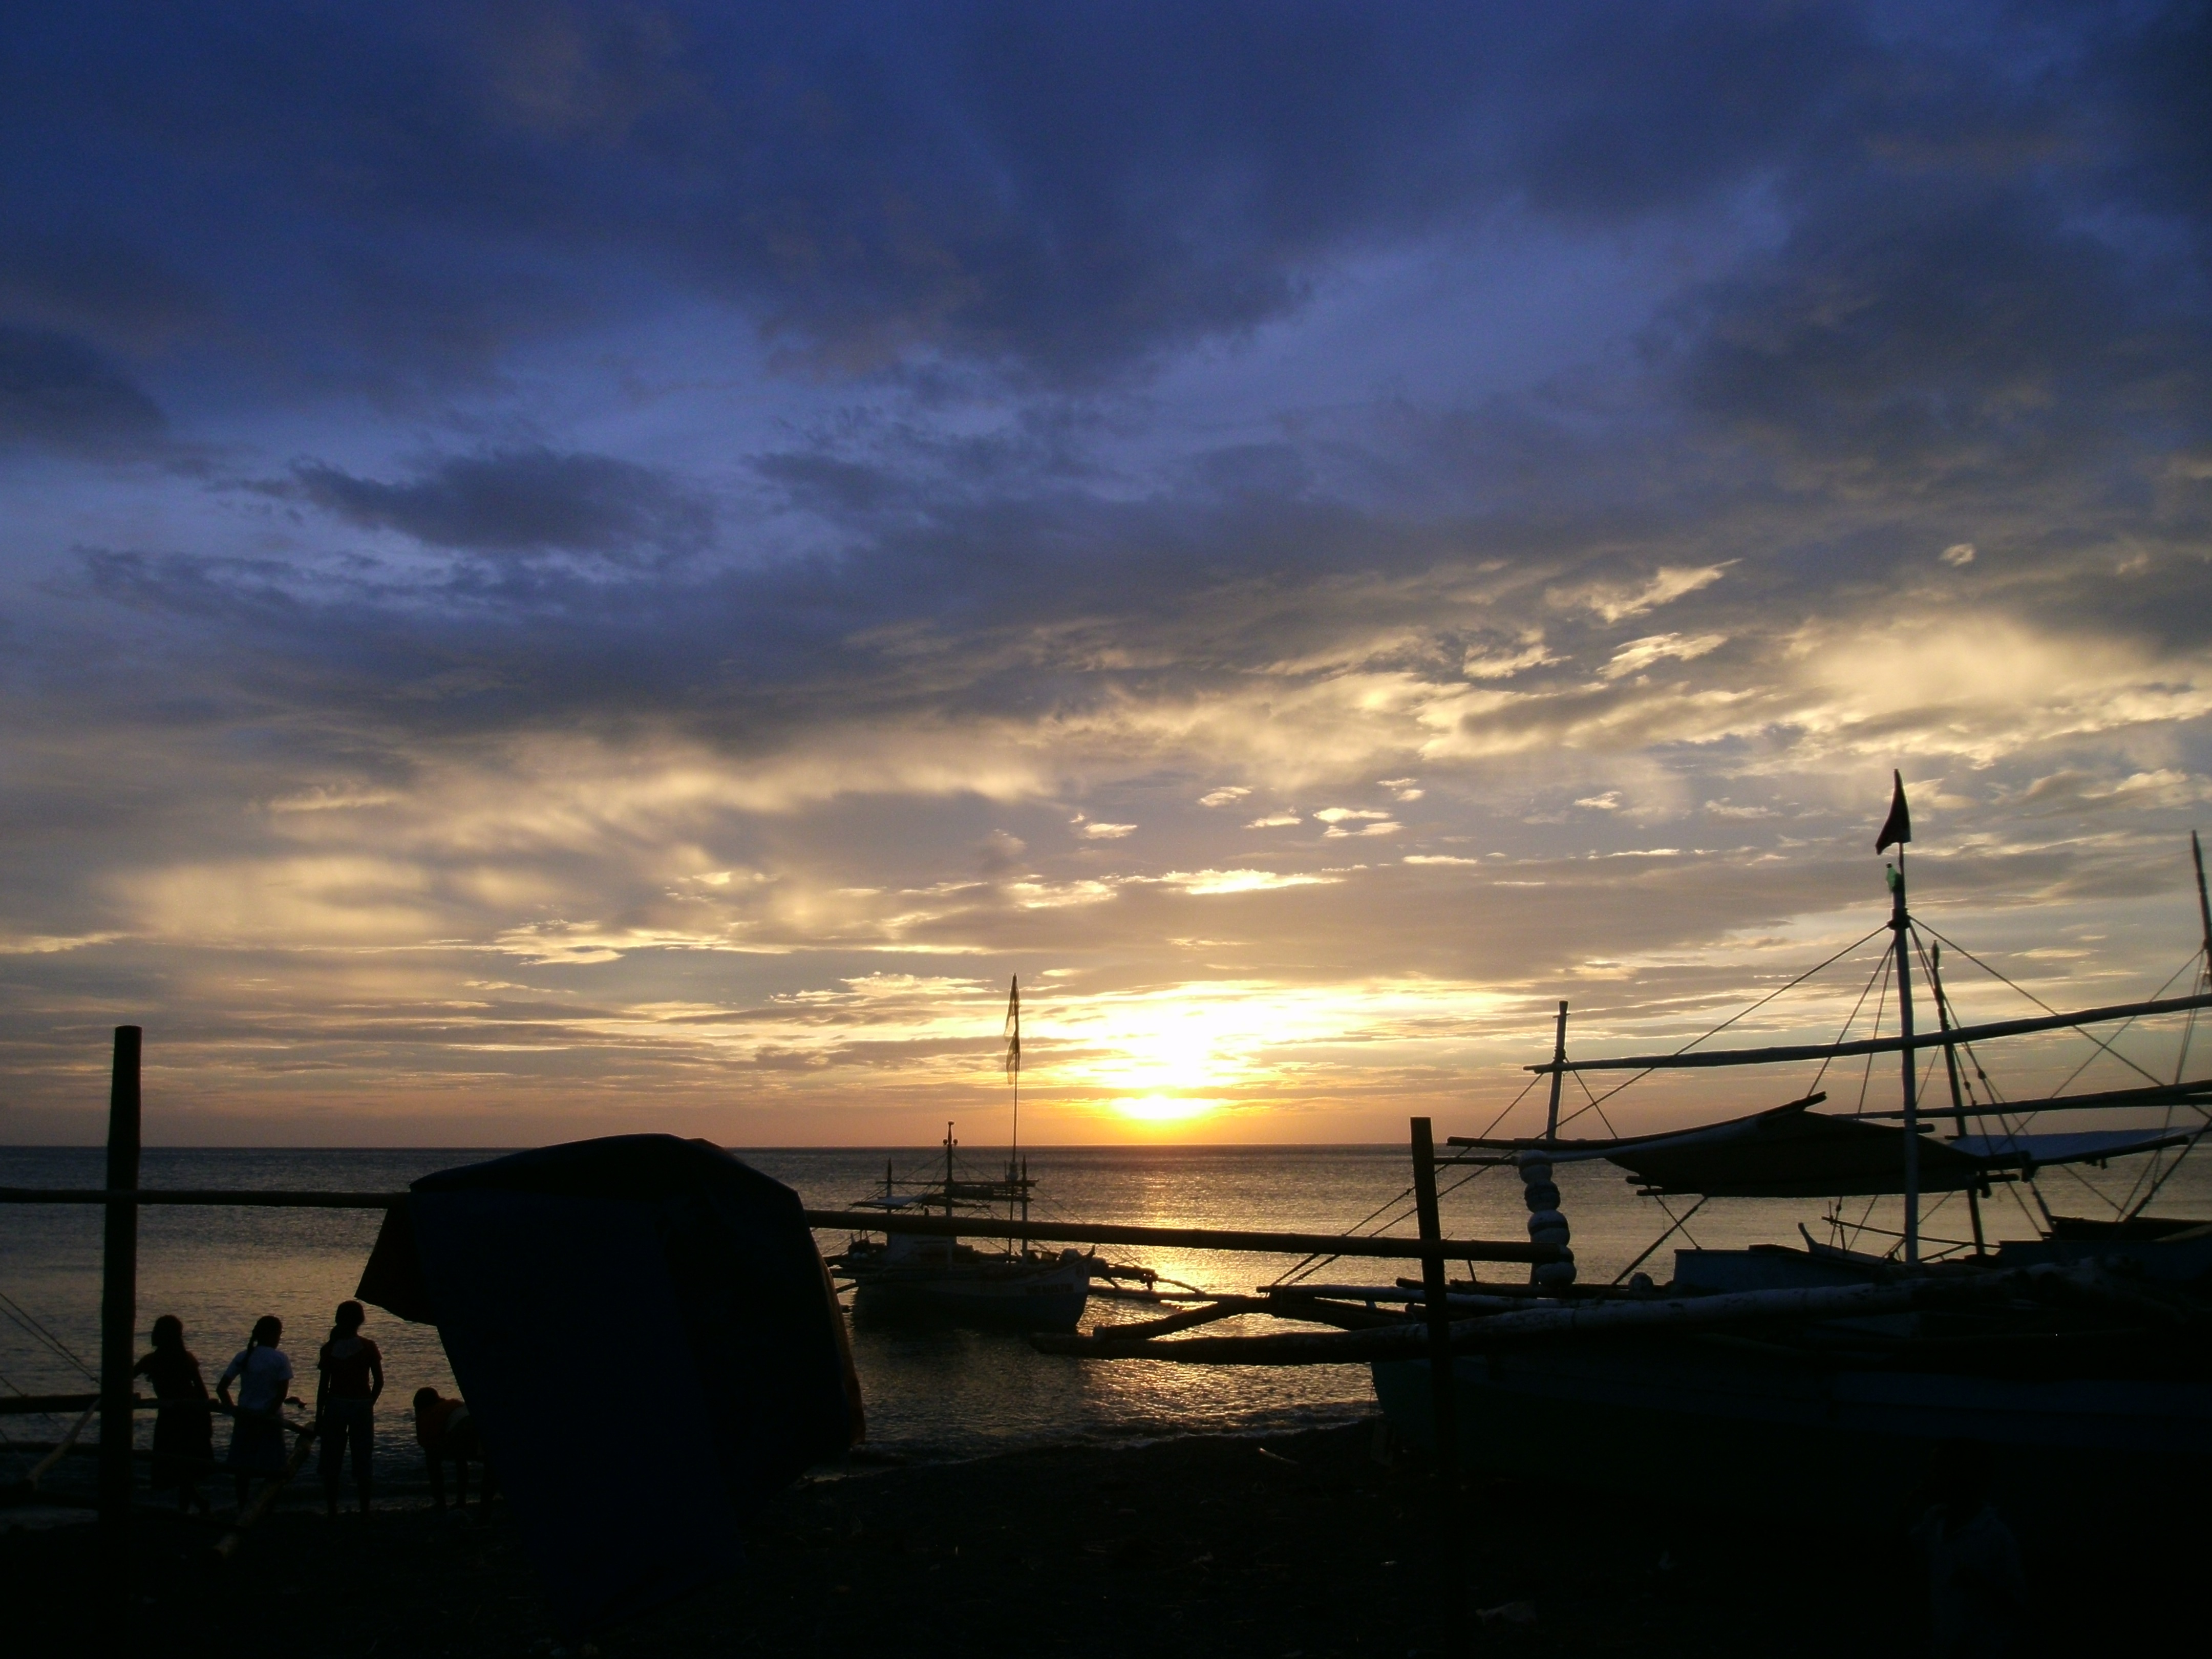
beach, sea, coast, ocean, horizon, cloud, people, sky, sun, sunrise, sunset, sunlight, morning, dawn, dusk, evening, reflection, boats, fishermen, afterglow